Relient K

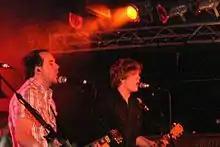
Matt Hoopes (left) and Matt Thiessen (right) performing at the Sonar in downtown Baltimore in May 2007

Recording sessions for another studio album, "Five Score and Seven Years Ago", started in June 2006, and continued for parts of July and August. Some tracks on the album were produced by Howard Benson. "Four score and seven years ago" is the first line of the Gettysburg Address, the famous speech delivered by Abraham Lincoln during the American Civil War. Thiessen had said that the title of the album comes from the fact that it's the band's fifth album, it is the first time all five of them are on a record together, and the band had been seven years since the release of "Relient K".